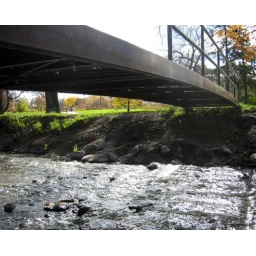
i made the colors more vibrant and erased a tree in the background here..i love how the water looks